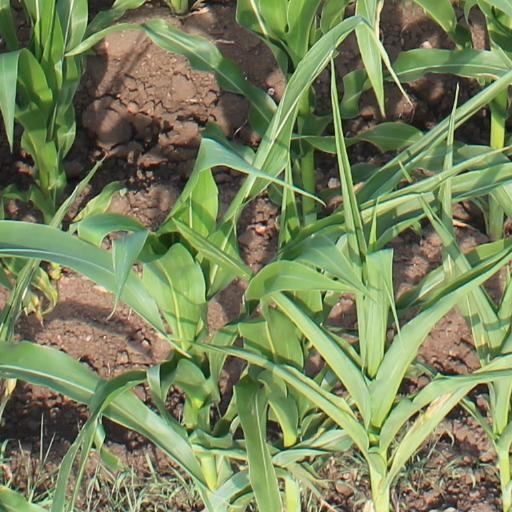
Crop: maize; corn